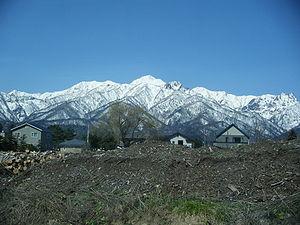
Le mont Ashibetsu est une montagne des monts Yūbari culminant à 1 726 m d'altitude à la limite des villes d'Ashibetsu et Furano sur l'île Hokkaidō au Japon.
Les monts Yūbari sont une chaîne de montagnes de l'île Hokkaidō au Japon.